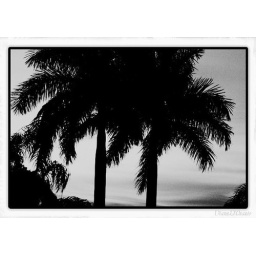
palm trees in black and white